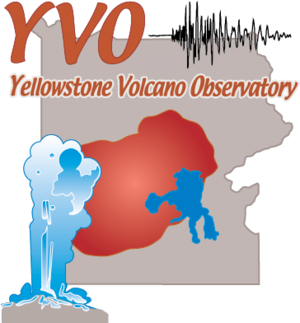
L'observatoire volcanologique de Yellowstone, en anglais Yellowstone Volcano Observatory, ou YVO, est un observatoire volcanologique américain assurant la surveillance et l'étude de la caldeira de Yellowstone, une caldeira du Wyoming située dans le parc national de Yellowstone. Créé en 2001, il fait l'objet d'un partenariat entre trois entités de tutelle : le parc, l'université d'Utah et de l'United States Geological Survey, une agence scientifique relevant du gouvernement fédéral américain. Ses ressources sont réparties sur plusieurs sites.